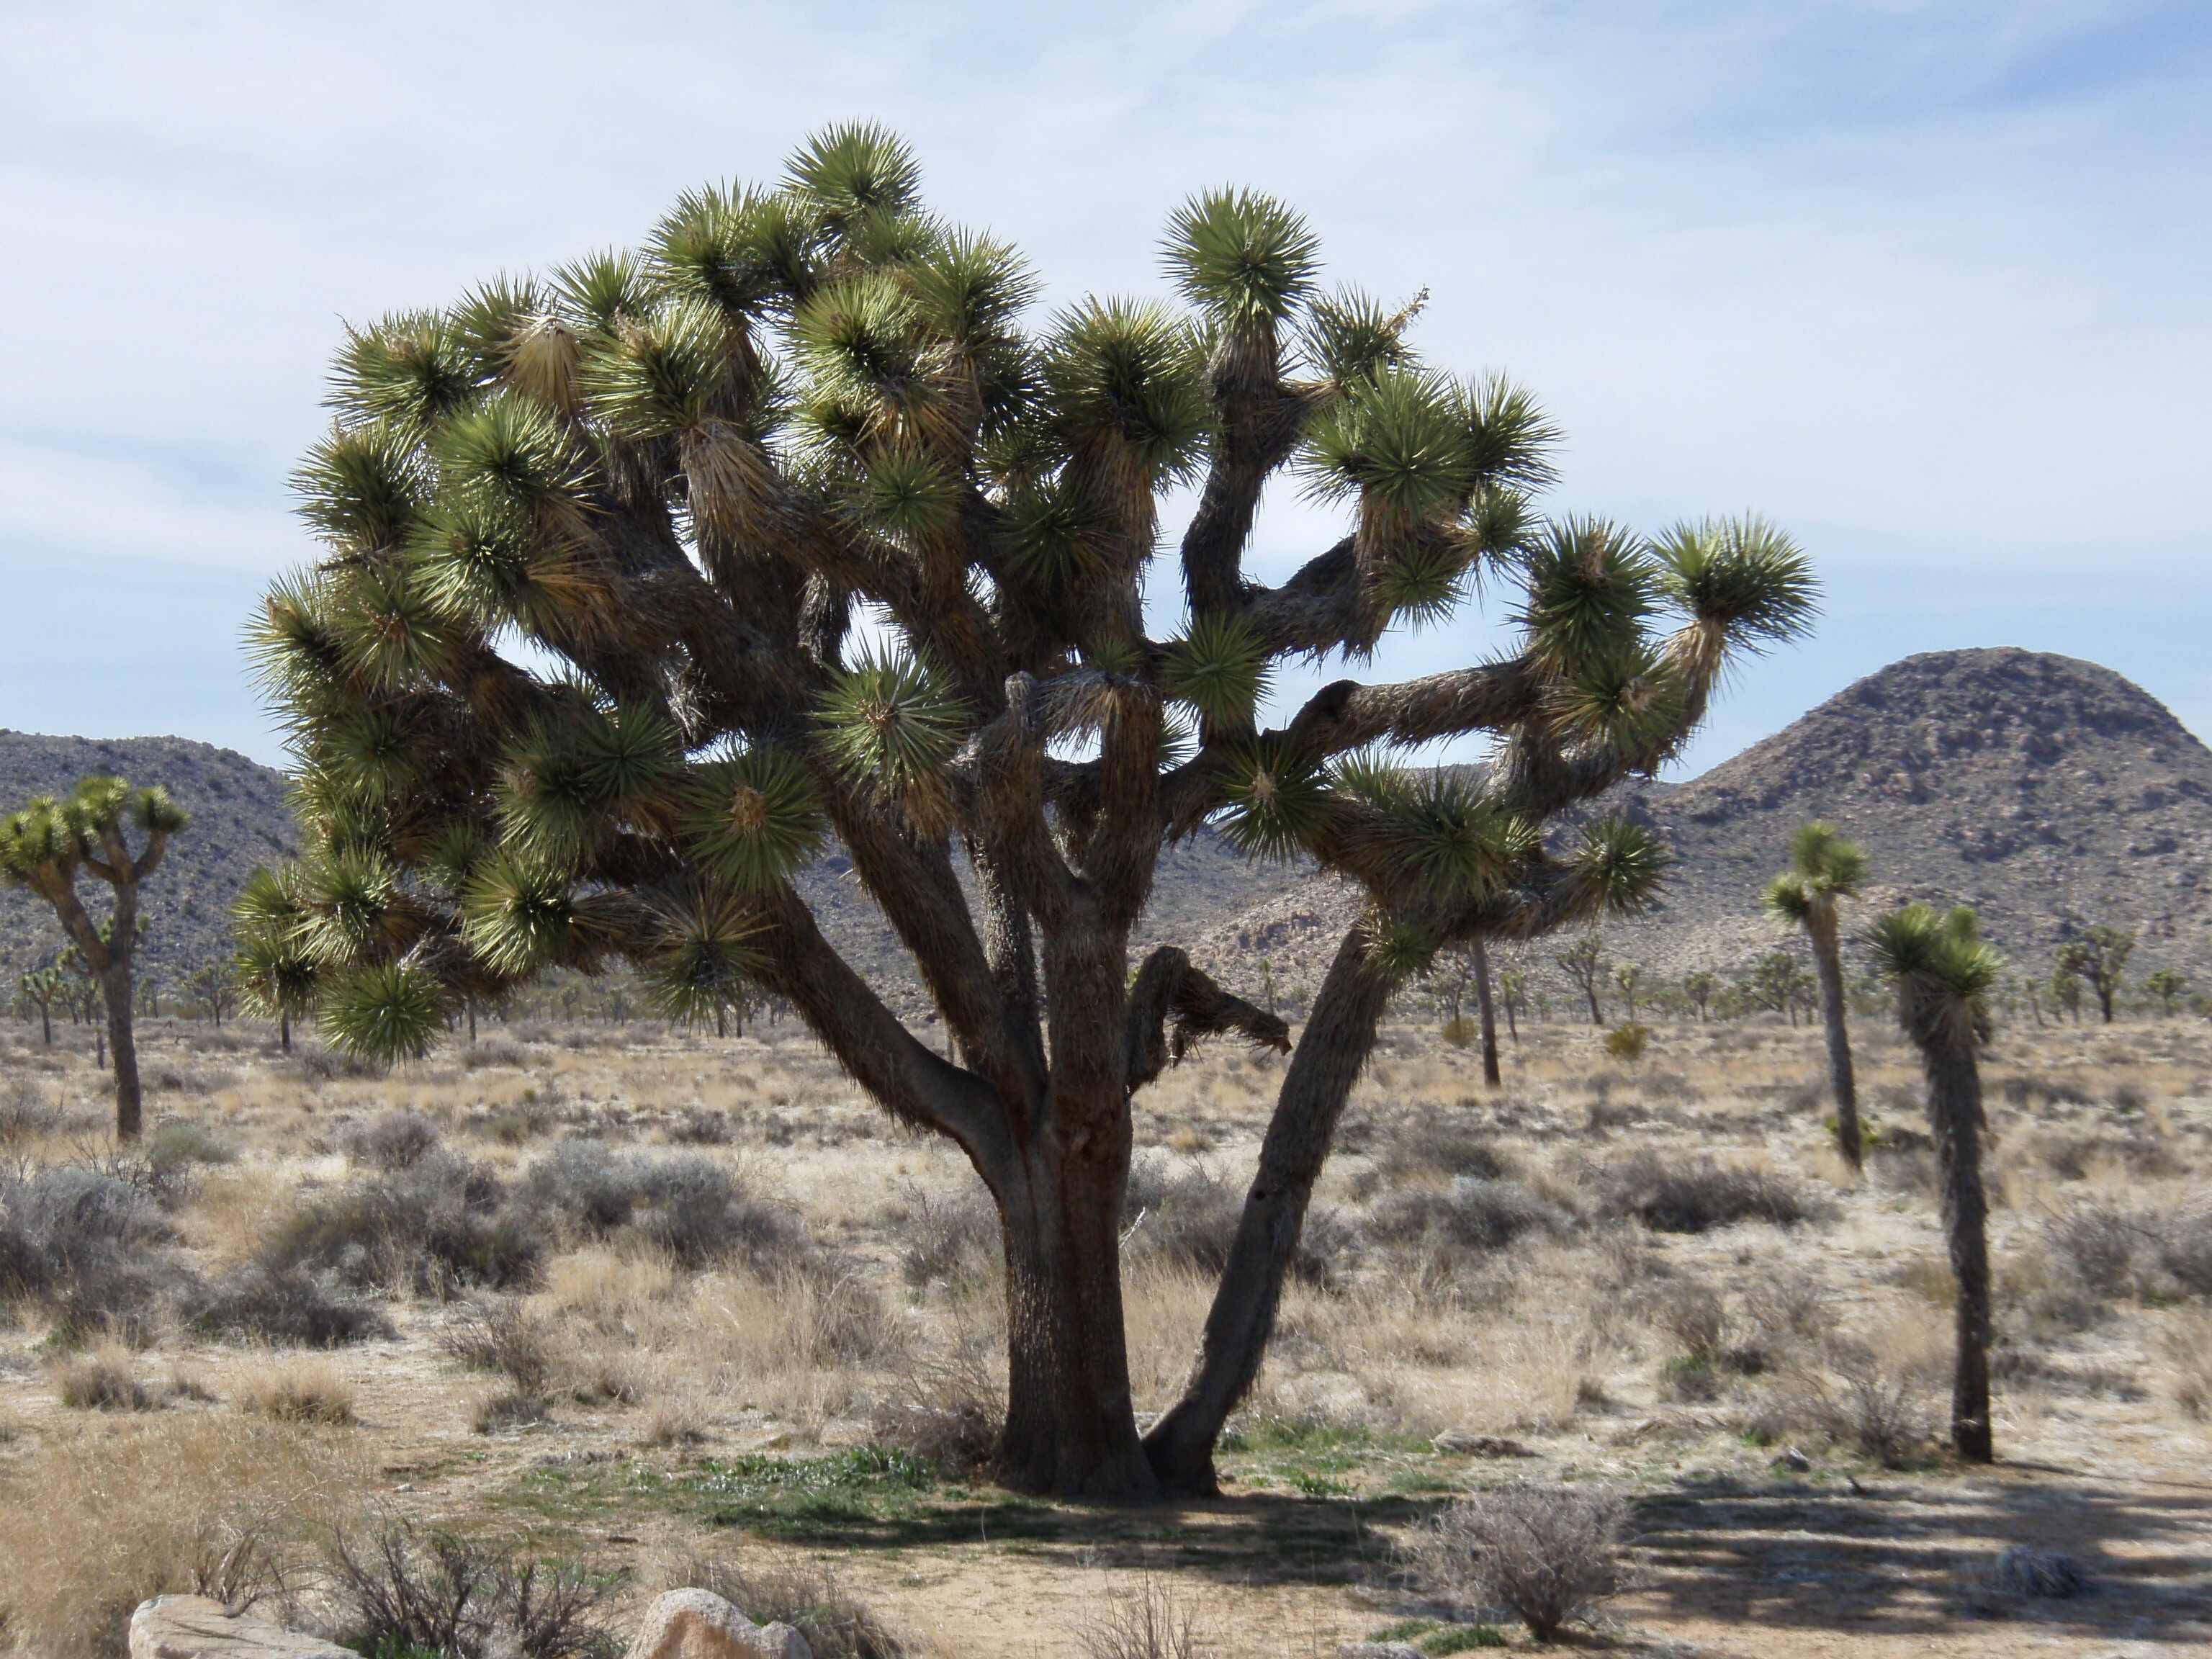
landscape, tree, plant, flower, produce, botany, national park, flora, savanna, mojave desert, ecosystem, joshua tree, joshua tree national park, flowering plant, date palm, woody plant, land plant, arecales, palm family, josuabaum